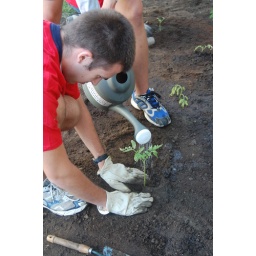
Action Team members work together to plant and water in the vegetable garden